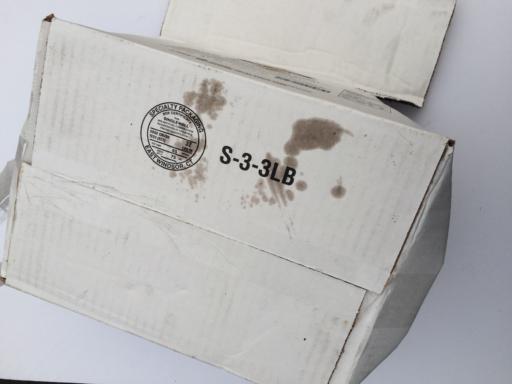
Waste category: cardboard